Carrie Renfrew

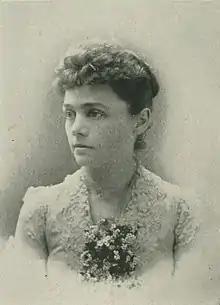
Carrie Renfrew, "A Woman of the Century"

Carolyn "Carrie" Renfrew ( – July 6, 1948) was an American writer from Hastings, Nebraska.